Raduzhny, Khanty-Mansi Autonomous Okrug

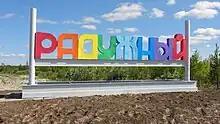
Raduzhny rainbow sign

Raduzhny is a town in Khanty-Mansi Autonomous Okrug, Russia, located on the Agan River, northeast of Khanty-Mansiysk and northeast of Tyumen. Population: 47,060 (2002 Census); 43,726 (1989 Census).